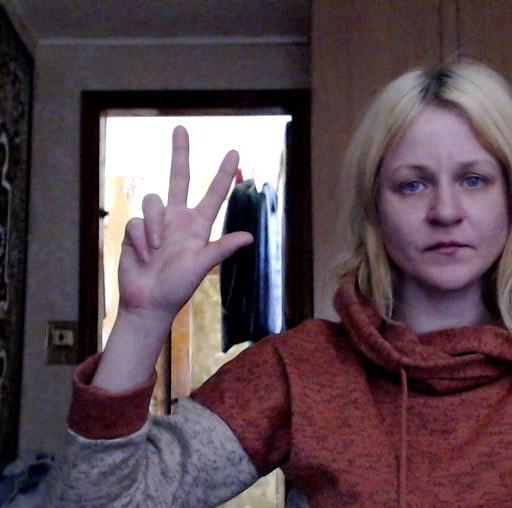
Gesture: three2